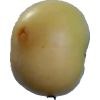
Label: Apple 6